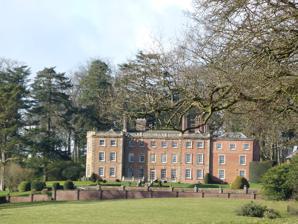
Building: Downton Hall
Country: United Kingdom
Year built: 1733
Not to be confused with Downton Castle . Downton Hall Downton Hall is a privately owned 18th-century country house at Stanton Lacy , near Ludlow , Shropshire. It is a Grade II* listed building . The house was built about 1733 by Wredenhall Pearce, who had inherited the estate in 1731. The new house, designed by William Smith Jr. of Warwick, of three storeys and with a twelve-bay frontage carrying a balustraded parapet, boasts an unusual circular entrance hall with Ionic columns and a honeysuckle frieze. In 1781 Catherine Pearce, daughter and heir of William Pearce married Charles William Rouse-Boughton MP (see Boughton Baronets ). Improvements to the house in 1824 included a new entrance front, designed by architect Edward Haycock , with a Doric style portico. Sir Charles Henry Rouse-Boughton was resident in 1881 with his family and nine domestic servants. Following the death of the last Baronet in 1963 his daughter Miss MF Rouse-Boughton continued to live at the Hall. See also Grade II* listed buildings in Shropshire Council (A–G) Listed buildings in Stanton Lacy References